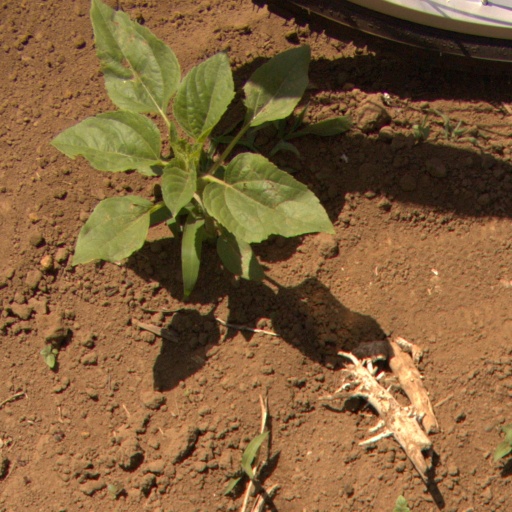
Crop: Jerusalem artichoke